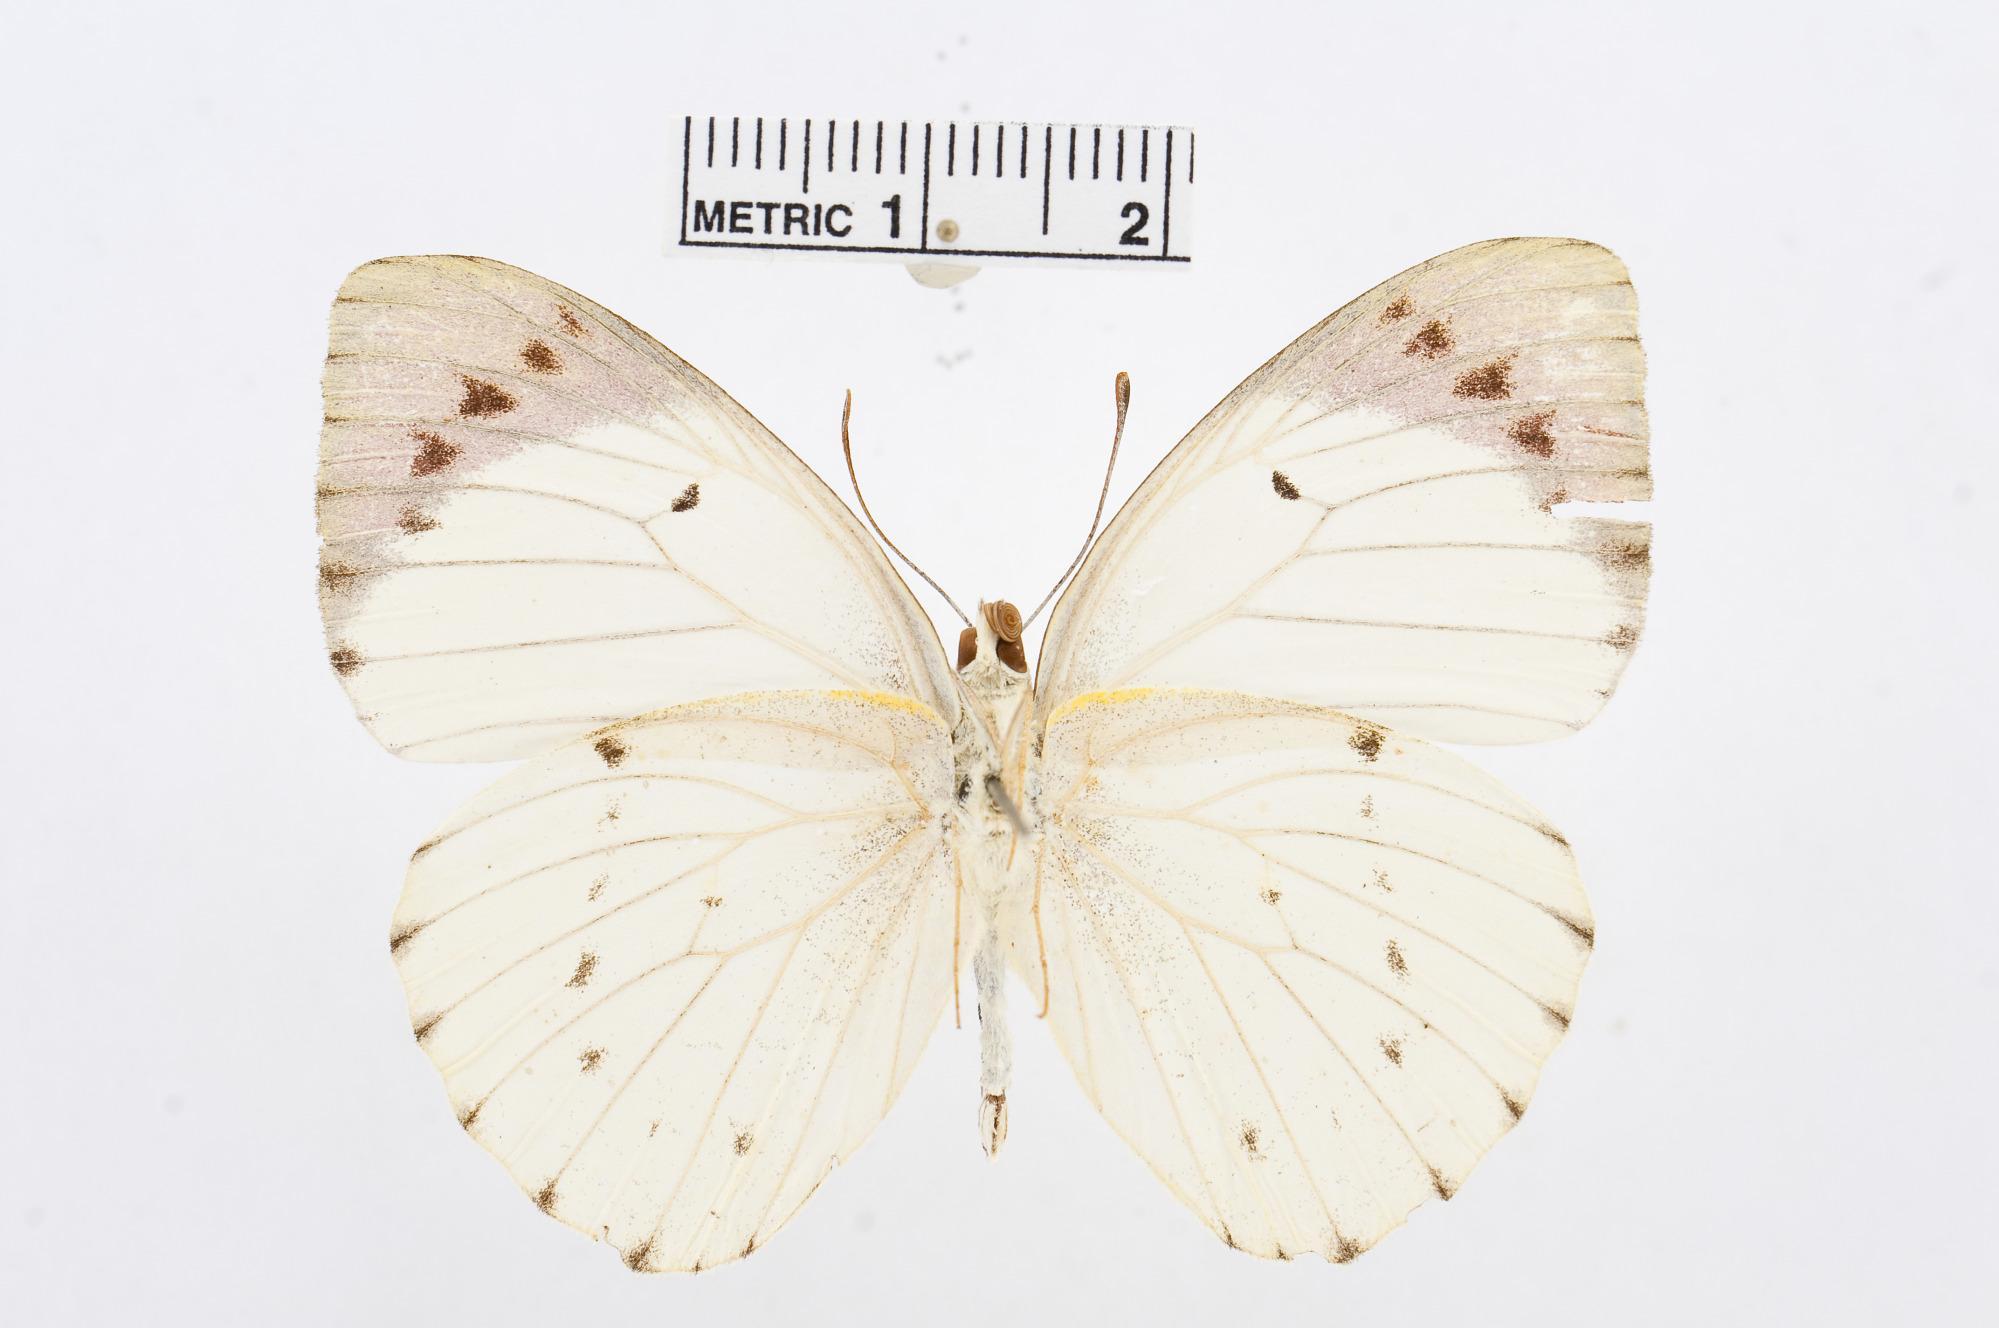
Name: Colotis haetera
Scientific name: Colotis haetera
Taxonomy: Animalia, Arthropoda, Hexapoda, Insecta, Lepidoptera, Pieridae, Pierinae